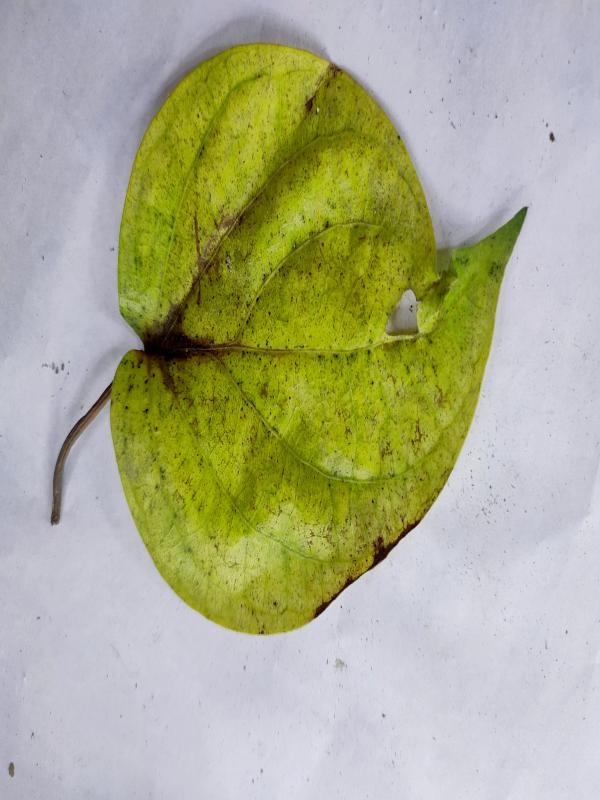
Label: Dried_Leaf